Alfred Hitchcock Presents

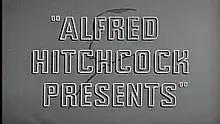
Title card

Alfred Hitchcock Presents is an American television anthology series created, hosted and produced by Alfred Hitchcock, airing on CBS and NBC, alternately, between 1955 and 1965. It features dramas, thrillers, and mysteries. Between 1962 and 1965, it was renamed The Alfred Hitchcock Hour. Hitchcock himself directed only 17 episodes during its run.